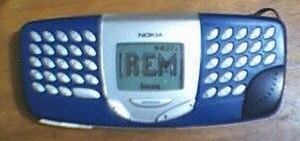
Le Nokia 5510 est un téléphone cellulaire créé et développé par Nokia, possédant désormais des fonctions de lecture de fichiers MP3 et AAC. Il possède l'aspect de son prédécesseur, le Nokia 3310, avec un écran noir et blanc de 84x48 pixels et un clavier complet QWERTY.